Apfelküchle

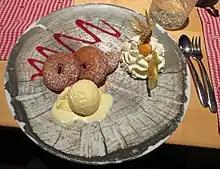
Apfelküchle with vanilla ice cream

Since the end of the 18th century, it has become common to use a variety of sauces to refine dishes in Baden-Württemberg. As a popular dish in that area, Apfelküchle is often served with its own variety of sauces and sides. The most common way to eat Apfelküchle is warm with cinnamon and sugar, or dusted with powdered sugar. One of the most popular refinements is to serve it cold with a vanilla sauce. It is also popular, especially among children, to serve Apfelküchle with vanilla ice cream. Cooks in Baden-Württemberg also like to flambé it with Grand Marnier or rum and serve it with a little scoop of vanilla ice cream. Another sauce used to dress Apfelküchle is "Chaudeausauce", a French term for hot water, which is composed mainly of wine, vinegar, lemon juice, egg yolks and sugar. It is traditionally made with white wine; usually champagne, and occasionally with a shot of cognac or sherry. It can be enjoyed both hot and cold.